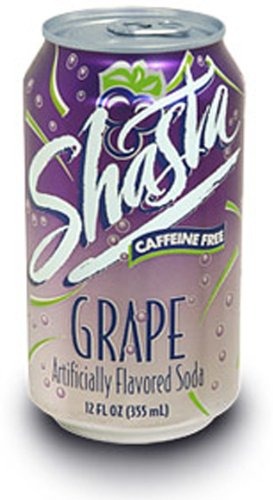
Item Name: Shasta Grape Soda, 12-Ounce Cans (Pack of 24)
Bullet Point 1: We’ve been a staple in America for well over 120 years. And while our flavor variety may always be changing, the quality, value, and plain-old fun associated with Shasta never will.
Bullet Point 2: We learned a long time ago that life is better when you add more flavor. Pick up some Shasta for your family and drink in the fun!
Bullet Point 3: With over 30 different flavors to choose from, we understand if it’s hard to select your absolute favorite. So go ahead and pick 3 or 4.
Bullet Point 4: And we’re not planning to make it any easier for you either. Instead, we’re hard at work creating our next bright, bold, and great-tasting Shasta flavor. That’s what we live for. And you can taste it in every can.
Value: 288.0
Unit: Ounce

Price: 31.88